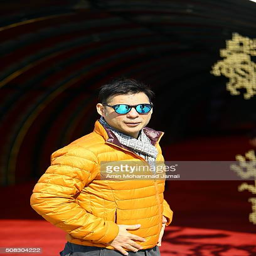
actor looks on during festival